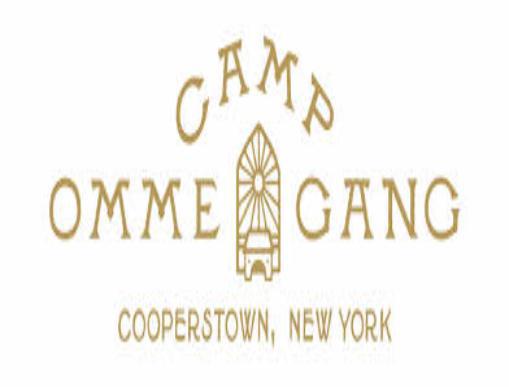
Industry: Food